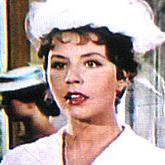
Age: 42